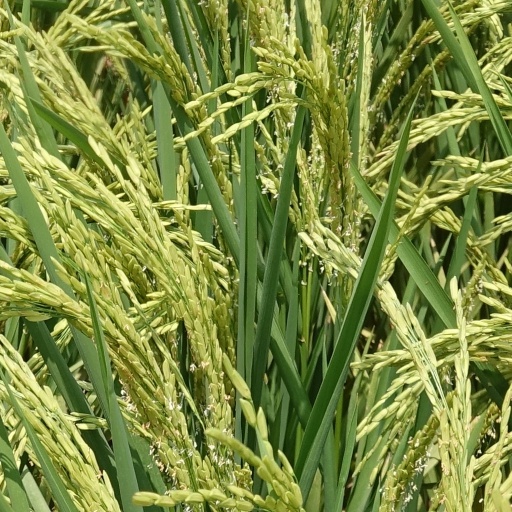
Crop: rice